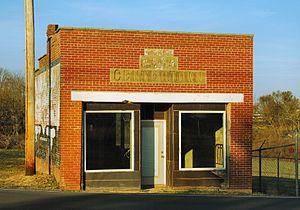
Centertown est une municipalité américaine située dans le comté de Warren au Tennessee.